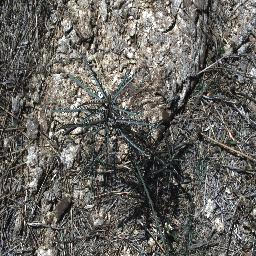
Label: parkinsonia